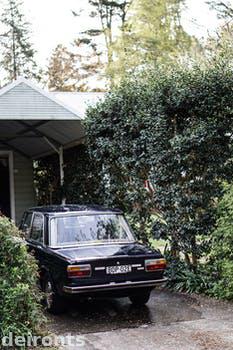
Label: Watermark